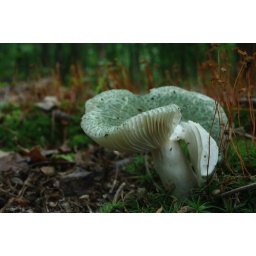
taken in the forest next to my grandpas house with the 28mm macro lens.